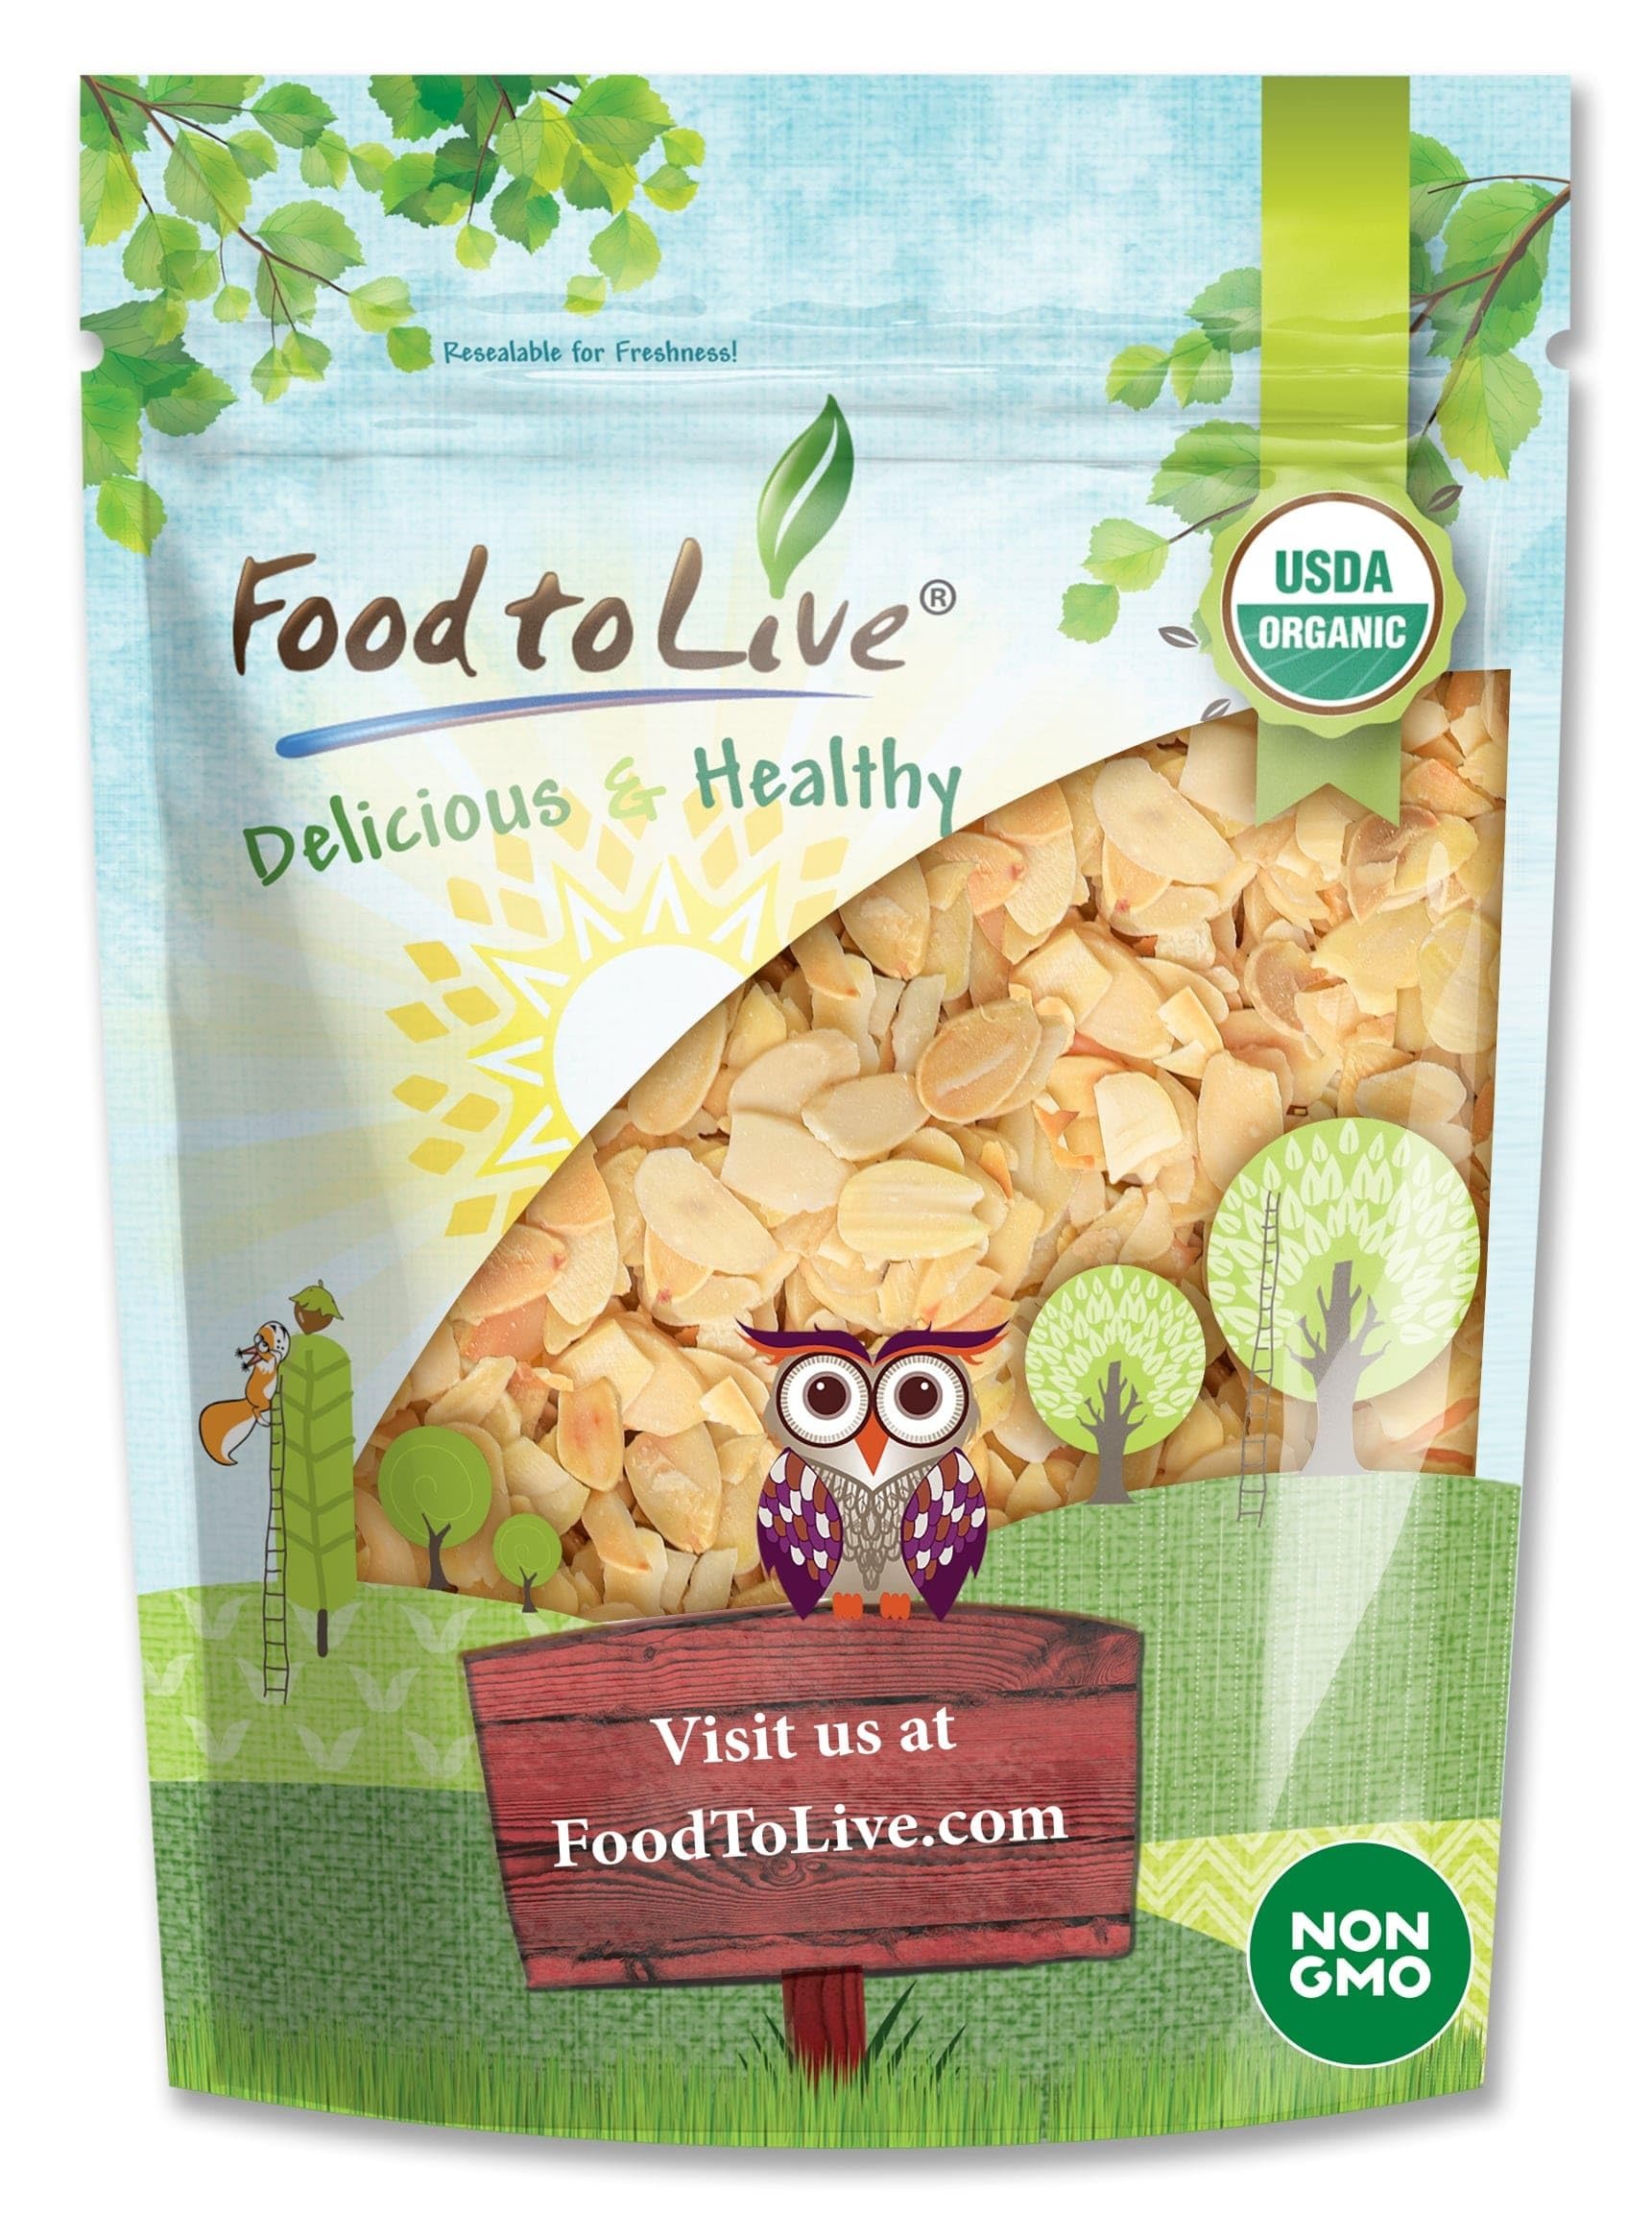
Item Name: Food to Live - Organic Toasted Blanched Sliced Almonds, 1.5 Pounds - Unsalted & Dry Roasted, Premium Non-GMO Almond Nuts, Perfect for Salads, Snacks, Baking and Crunchy Topping
Bullet Point 1: ✔️ ORGANIC, NON-GMO, KOSHER AND VEGAN: Toasted Blanched Sliced Almonds by Food to Live are Organic, Non-GMO, Kosher, Vegan, free of additives, Keto and Paleo diets friendly.
Bullet Point 2: ✔️ GENTLY TOASTED, NO OIL ADDED: These Almond Flakes are gently toasted in an oven to perfect golden hue and enhanced flavor with NO oil added, so there is no extra fat.
Bullet Point 3: ✔️ HIGHLY NUTRITIOUS, RICH IN PROTEIN: Toasted Blanched Sliced Almonds are packed with plant protein, dietary fiber, antioxidants, Vitamins E and A as well as essential minerals like Copper, Manganese, Phosphorus, and Magnesium.
Bullet Point 4: ✔️ PERFECT FOR BAKING & CONFECTIONERY: Toasted Almond Slices are an excellent pastry and confectionery ingredient. Use them to decorate cakes, muffins, pies, cookies, desserts, candies, and other sweets.
Bullet Point 5: ✔️ VERSATILE USES, CEREAL TOPPER: Sprinkle Toasted Blanched Sliced Almonds over granola, oatmeal, yogurt, smoothie bowls, salads, or sandwiches for a nutty note and boost of energy. Also, use them to make granola bars or energy treats.
Product Description: Elevate your cooking game to a whole new level with Food to Live’s Organic Toasted Blanched Sliced Almonds. They are made by gently roasting thinly cut almonds that had their brown skin removed with no oil added. Not only our Toasted Almond Flakes are Organic, but also Non-GMO, Kosher, Vegan, contain NO additives, and are suitable for Keto and Vegan diets. Organic Blanched Toasted Almonds Nutrition Value When comparing the nutritional profile of Toasted vs Raw Blanched Almonds, the differences are actually insignificant. How about Blanched vs Unblanched you may wonder? Well, some nutrition facts value slightly differ, but you won’t be losing much. Blanched Toasted Almonds Flakes remain a powerhouse of plant protein and dietary fiber. Besides, Organic Sliced Almonds are loaded with Vitamins A, E, and B2, and essential minerals such as Manganese, Phosphorus, Copper, and Magnesium. What’s more, Organic Blanched and Toasted Almonds can be a part of a Keto or Paleo diet. How to use Toasted Sliced Organic Almonds Toasted Organic Blanched Almonds present with a nice golden color, creamy flavor, and a pleasant crunchy bite. The uses of Sliced Blanched Organic Almonds are probably endless. Firstly, they are perfect for baking, garnishing, and making confectionery. Use Toasted Almond Flakes to decorate muffins, pies, cakes, cookies, candies, and desserts. Second, you can add them to energy balls, protein, and granola bars for extra flavor and nutrition. Moreover, toss Blanched Almonds Organic over oatmeal, granola, smoothie bowls, or savory dishes like salads, pasta, stir-fries, and more. Apart from that, Sliced Almonds can be a crunchy coating for fried or baked meat and veggies. Storage Tips Keep Organic Toasted Almond Flakes in a glass or plastic container with a tight-fitting lid somewhere cool and dry. If you prefer to buy Toasted Blanched Sliced Almonds in bulk for long-term storage, put them in a fridge or a freezer.
Value: 24.0
Unit: Ounce

Price: 31.37